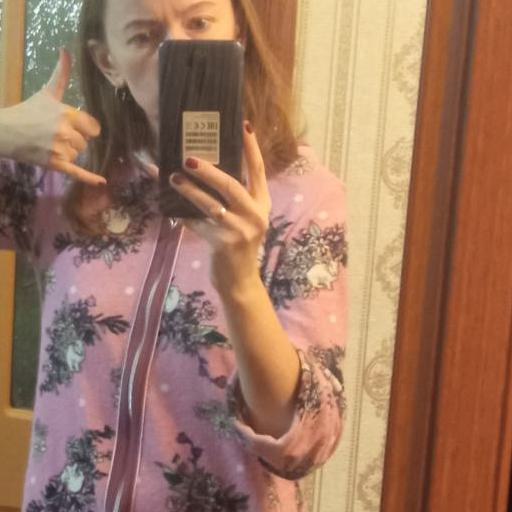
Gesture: no_gesture